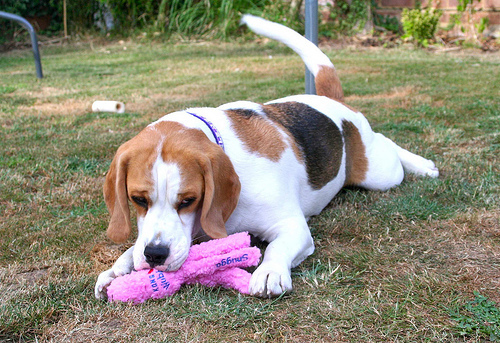
Animal: dog
Breed: beagle